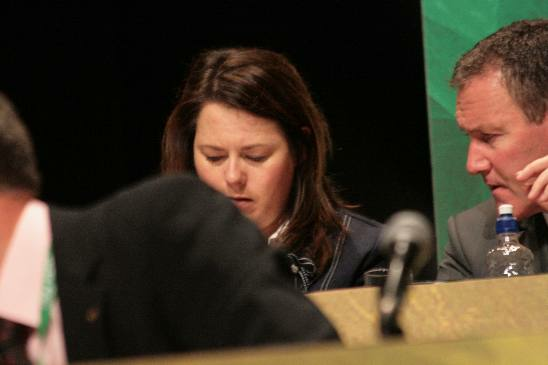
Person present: Yes